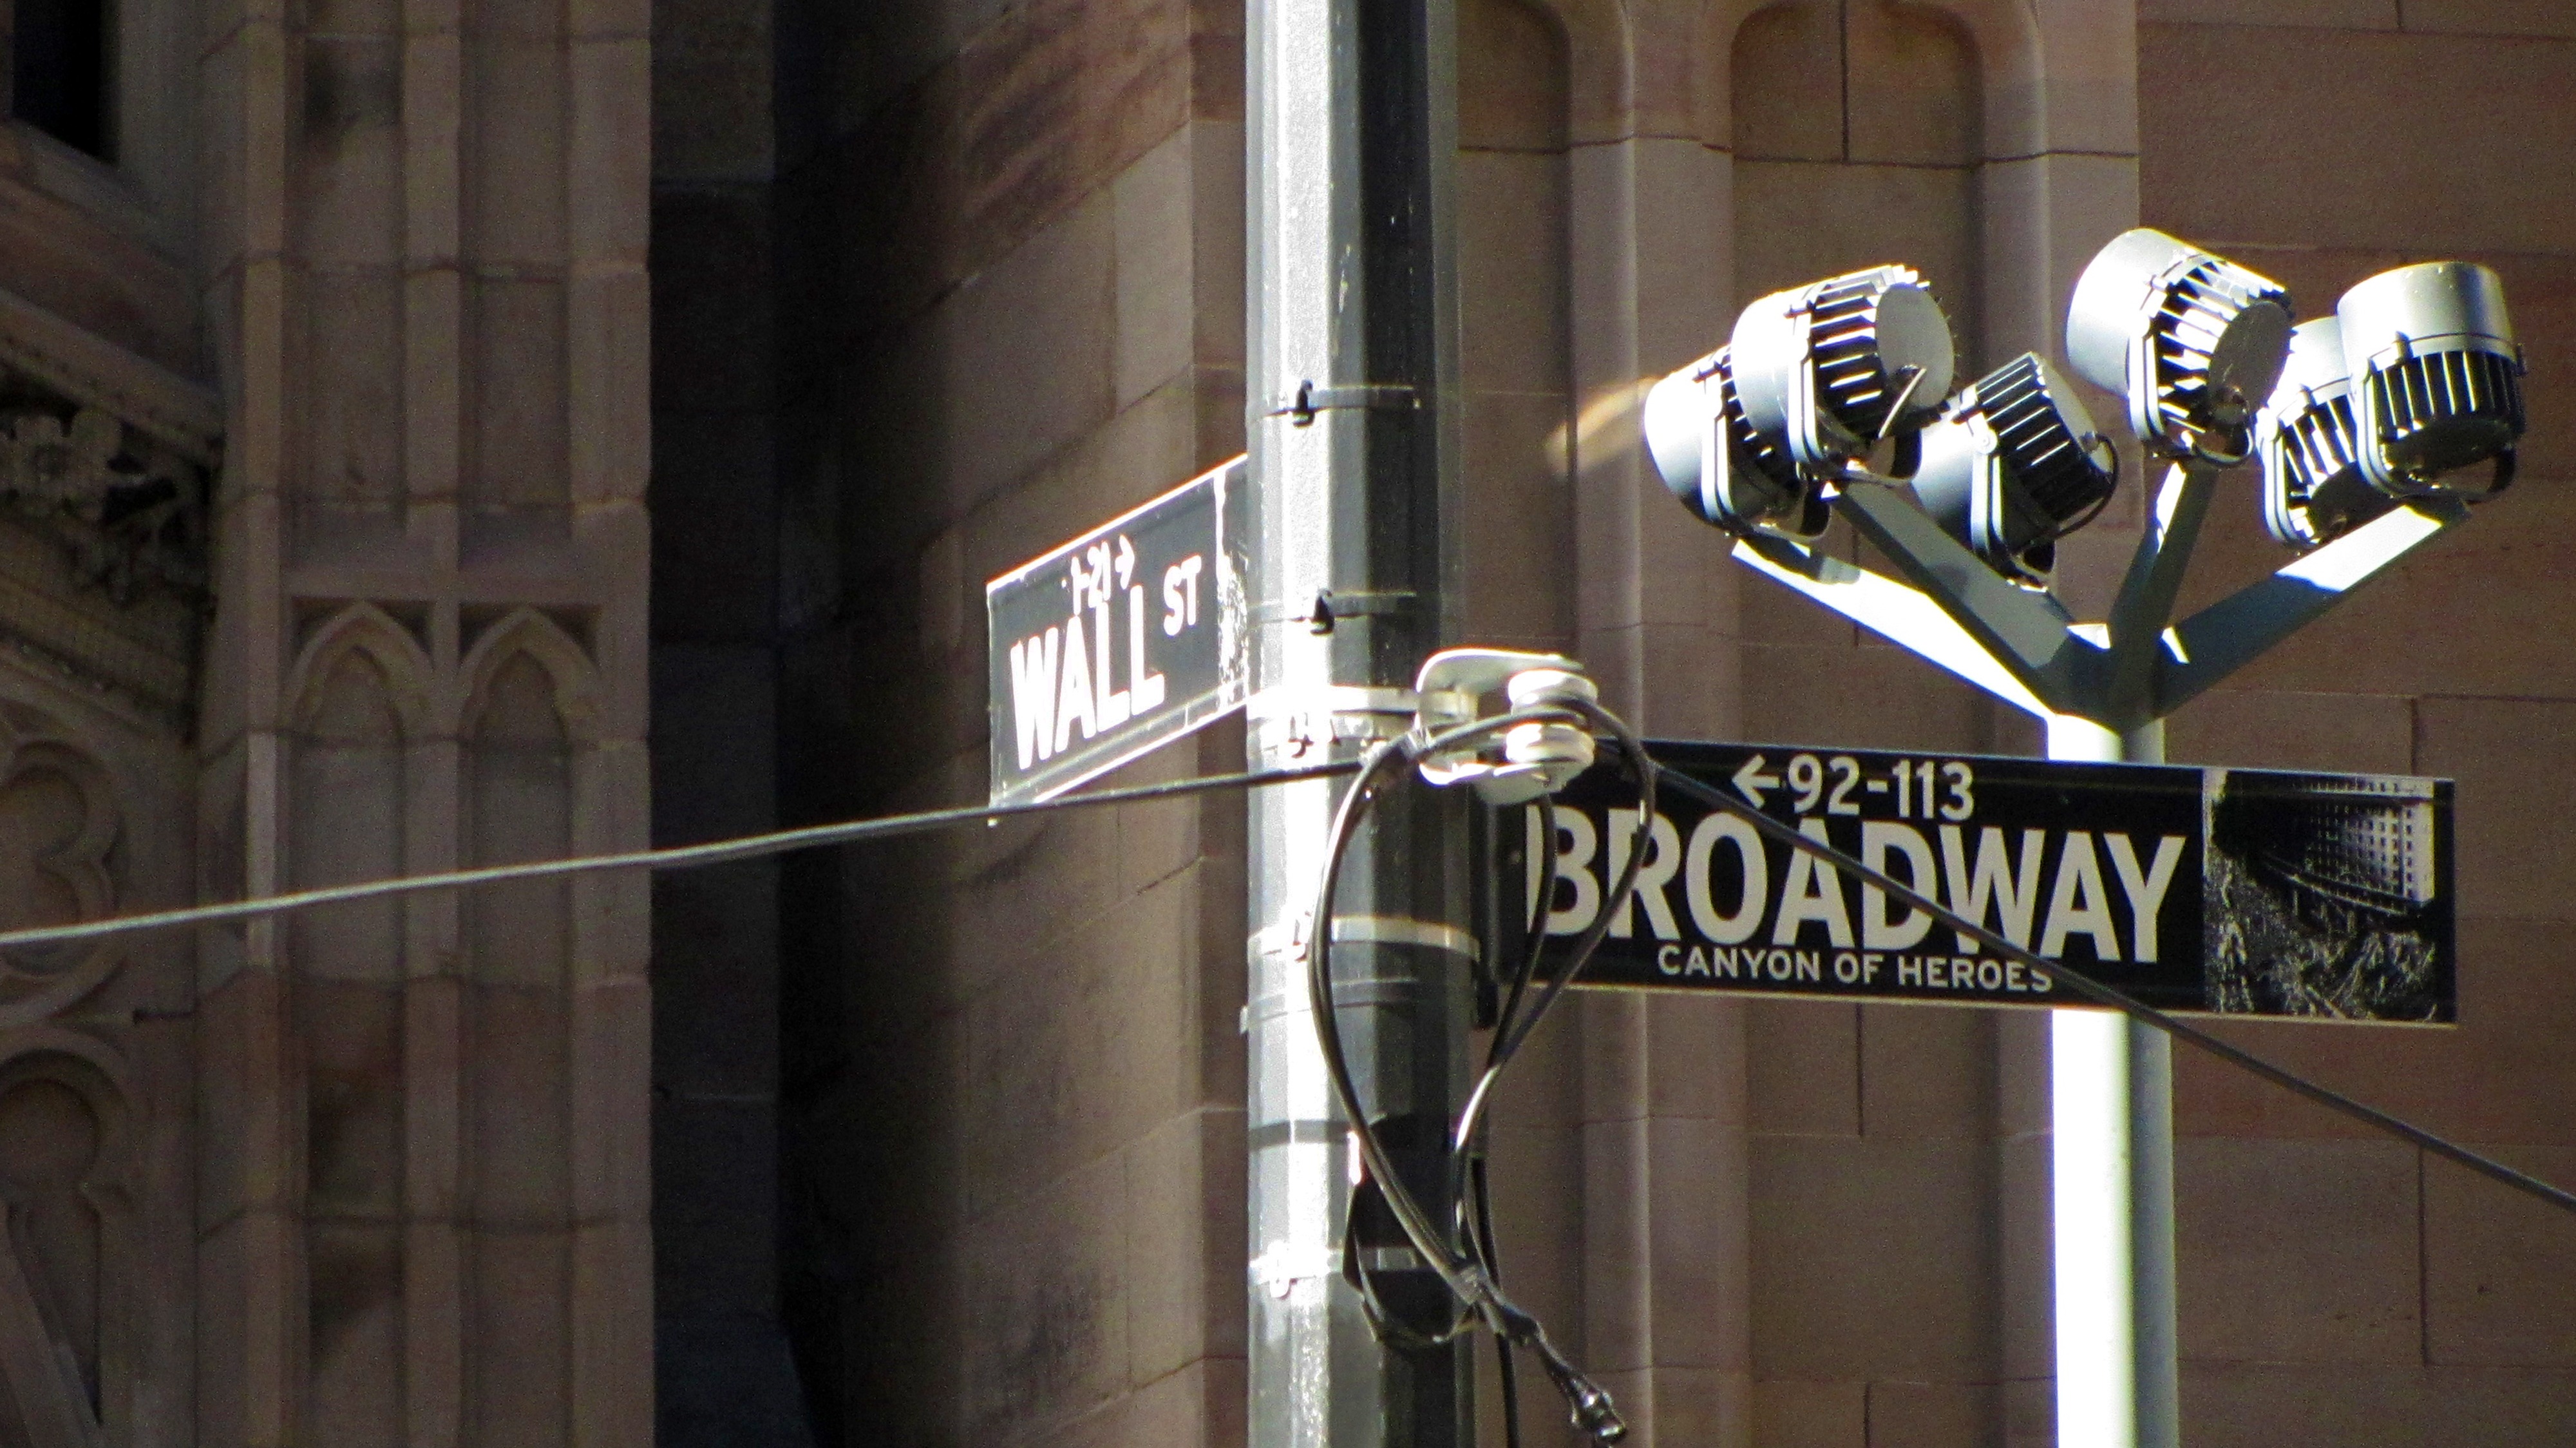
city, new york, manhattan, new york city, sign, nyc, usa, lighting, wall street, ny, broadway, big apple, road crossing